Genome editing

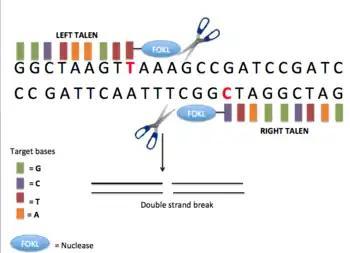

Transcription activator-like effector nucleases (TALENs) are specific DNA-binding proteins that feature an array of 33 or 34-amino acid repeats. TALENs are artificial restriction enzymes designed by fusing the DNA cutting domain of a nuclease to TALE domains, which can be tailored to specifically recognize a unique DNA sequence. These fusion proteins serve as readily targetable "DNA scissors" for gene editing applications that enable to perform targeted genome modifications such as sequence insertion, deletion, repair and replacement in living cells. The DNA binding domains, which can be designed to bind any desired DNA sequence, comes from TAL effectors, DNA-binding proteins excreted by plant pathogenic "Xanthomanos app." TAL effectors consists of repeated domains, each of which contains a highly conserved sequence of 34 amino acids, and recognize a single DNA nucleotide within the target site. The nuclease can create double strand breaks at the target site that can be repaired by error-prone non-homologous end-joining (NHEJ), resulting in gene disruptions through the introduction of small insertions or deletions. Each repeat is conserved, with the exception of the so-called repeat variable di-residues (RVDs) at amino acid positions 12 and 13. The RVDs determine the DNA sequence to which the TALE will bind. This simple one-to-one correspondence between the TALE repeats and the corresponding DNA sequence makes the process of assembling repeat arrays to recognize novel DNA sequences straightforward. These TALEs can be fused to the catalytic domain from a DNA nuclease, FokI, to generate a transcription activator-like effector nuclease (TALEN). The resultant TALEN constructs combine specificity and activity, effectively generating engineered sequence-specific nucleases that bind and cleave DNA sequences only at pre-selected sites. The TALEN target recognition system is based on an easy-to-predict code. TAL nucleases are specific to their target due in part to the length of their 30+ base pairs binding site. TALEN can be performed within a 6 base pairs range of any single nucleotide in the entire genome.